Milinda Panha

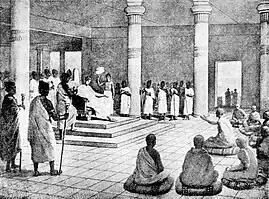

It is generally accepted by scholars that the work is composite, with additions made over some time. In support of this, it is noted that the Chinese versions of the work are substantially shorter.